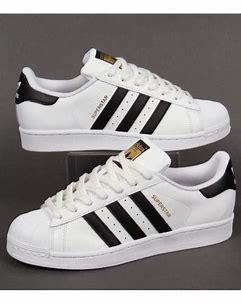
Brand: Adidas
Model: Superstar 80S